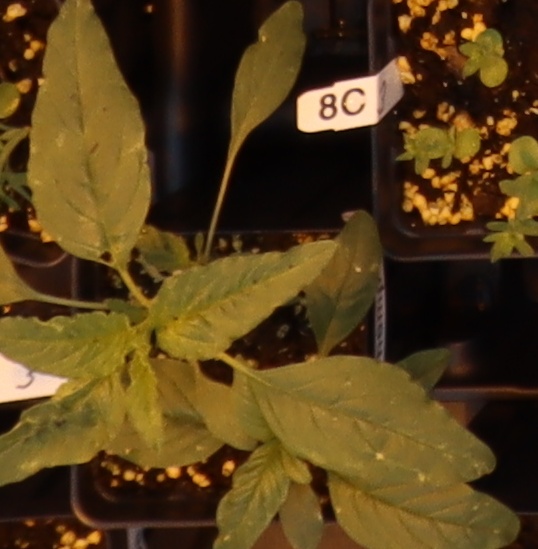
Label: Waterhemp